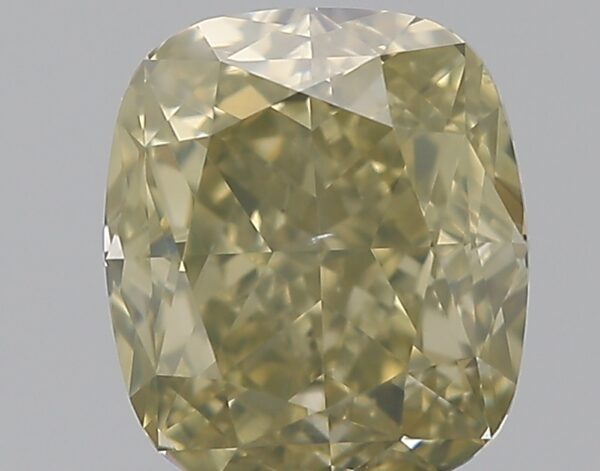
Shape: cushion
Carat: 1.21
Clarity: SI1
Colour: FANCY
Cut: EX
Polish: EX
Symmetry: VG
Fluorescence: F
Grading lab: GIA
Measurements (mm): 6.37 x 5.56 x 3.85